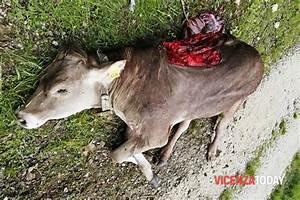
cow